Hadrosauridae

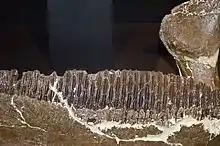
Edmontosaurus dentary with teeth, typical of hadrosauridae

While studying the chewing methods of hadrosaurids in 2009, the paleontologists Vincent Williams, Paul Barrett, and Mark Purnell found that hadrosaurs likely grazed on horsetails and vegetation close to the ground, rather than browsing higher-growing leaves and twigs. This conclusion was based on the evenness of scratches on hadrosaur teeth, which suggested the hadrosaur used the same series of jaw motions over and over again. As a result, the study determined that the hadrosaur diet was probably made of leaves and lacked the bulkier items, such as twigs or stems, that might have required a different chewing method and created different wear patterns. However, Purnell said these conclusions were less secure than the more conclusive evidence regarding the motion of teeth while chewing.